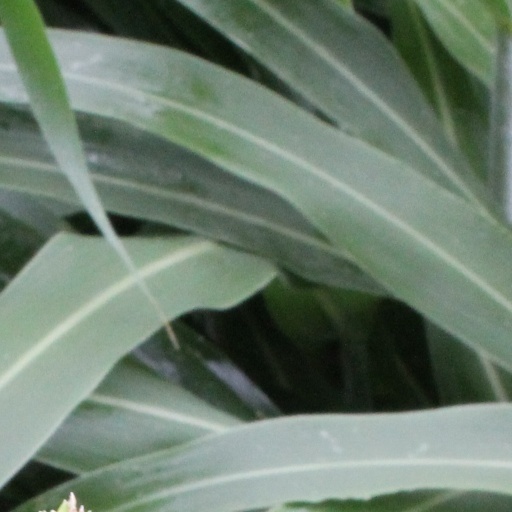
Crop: sorghum